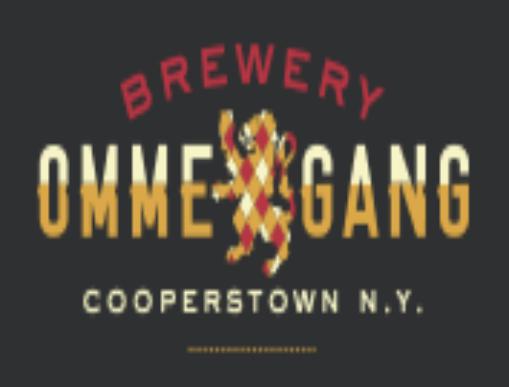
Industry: Food